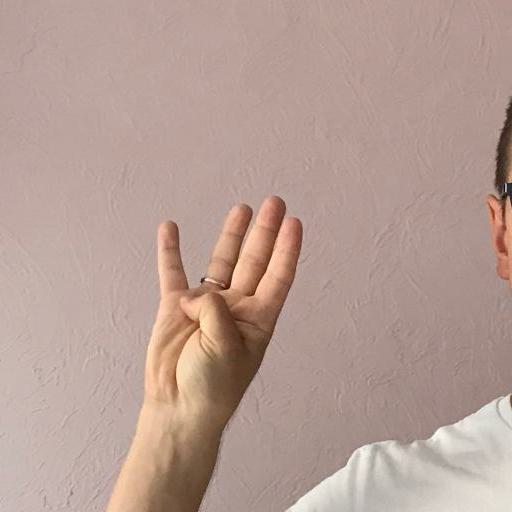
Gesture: four